Passive daytime radiative cooling

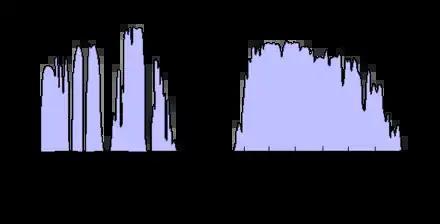
Broadband PDRC emitters emit in both the solar spectrum and the infrared window (8 and 14 μm), while selective PDRC emitters only emit in the infrared window.

Broadband emitters possess high emittance in both the solar spectrum and atmospheric LWIR window (8 to 14 μm), whereas selective emitters only emit longwave infrared radiation.